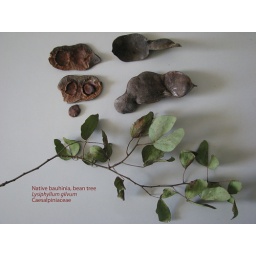
saw this everywhere in SW Qld with its dark green butterfly leaves, large pods and often large size tree structure